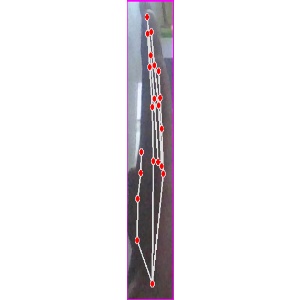
अक्षर: द